2001 raid on Armando Diaz

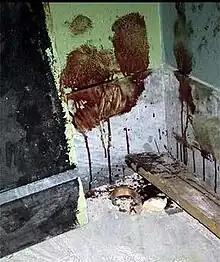
Blood on the walls of the school after the raid. (Indymedia)

For the raid, police wore masks to hinder identification. Most occupants of the building were in their sleeping bags, and many raised their arms in surrender when they realised the police were breaking into the building. However, police attacked the crowds with truncheons, beating everyone indiscriminately. A 65-year-old woman's arm was broken. Melanie Jonasch, a 28-year-old archaeology student from Berlin, was attacked by officers set upon her, beating her head so hard that she rapidly lost consciousness. When she fell to the ground, officers circled her, beating and kicking her limp body, banging her head against a nearby cupboard, leaving her in a pool of blood.